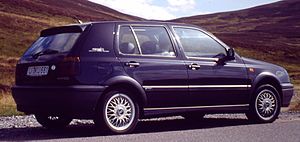
Volkswagen Golf III / Historie / Tidslinje
Golf III GTD
Volkswagen Golf III var en lille mellemklassebil fra bilfabrikanten Volkswagen bygget mellem efteråret 1991 og slutningen af 1997. Modellen var tredje generation af Golf-serien og blev bygget i totalt 4.805.900 eksemplarer.